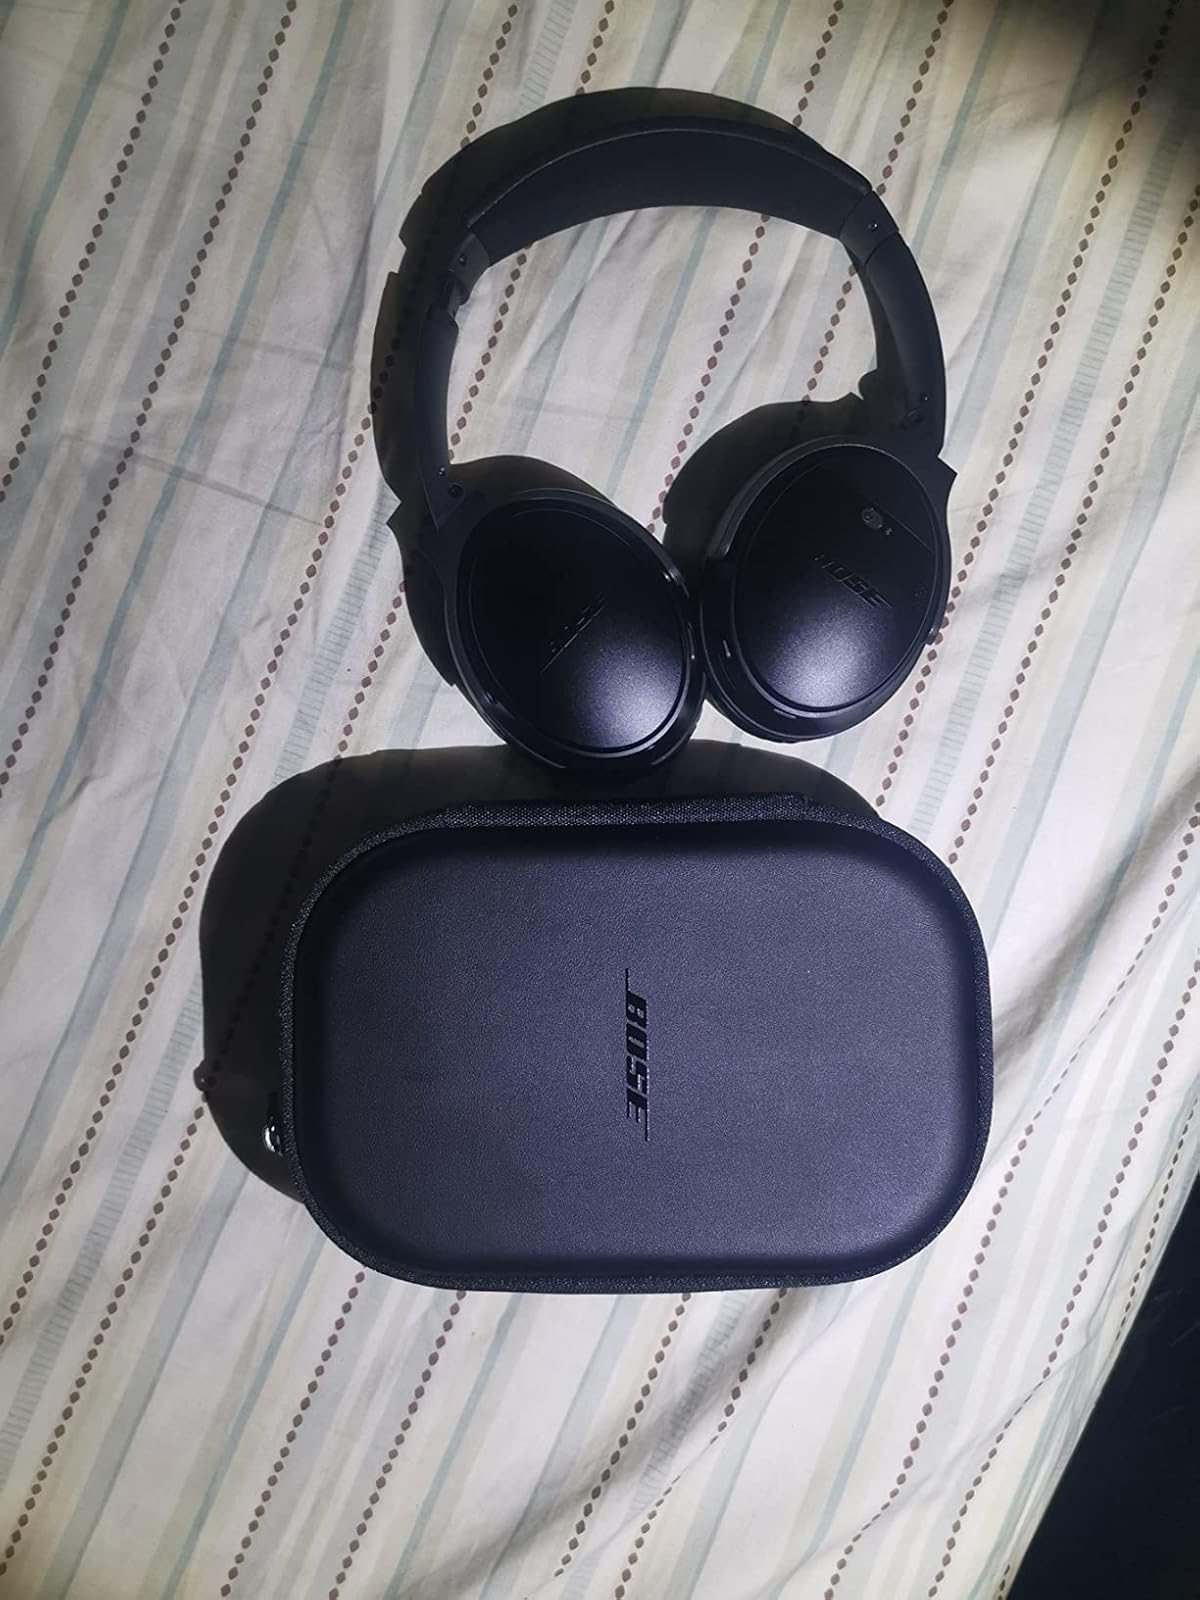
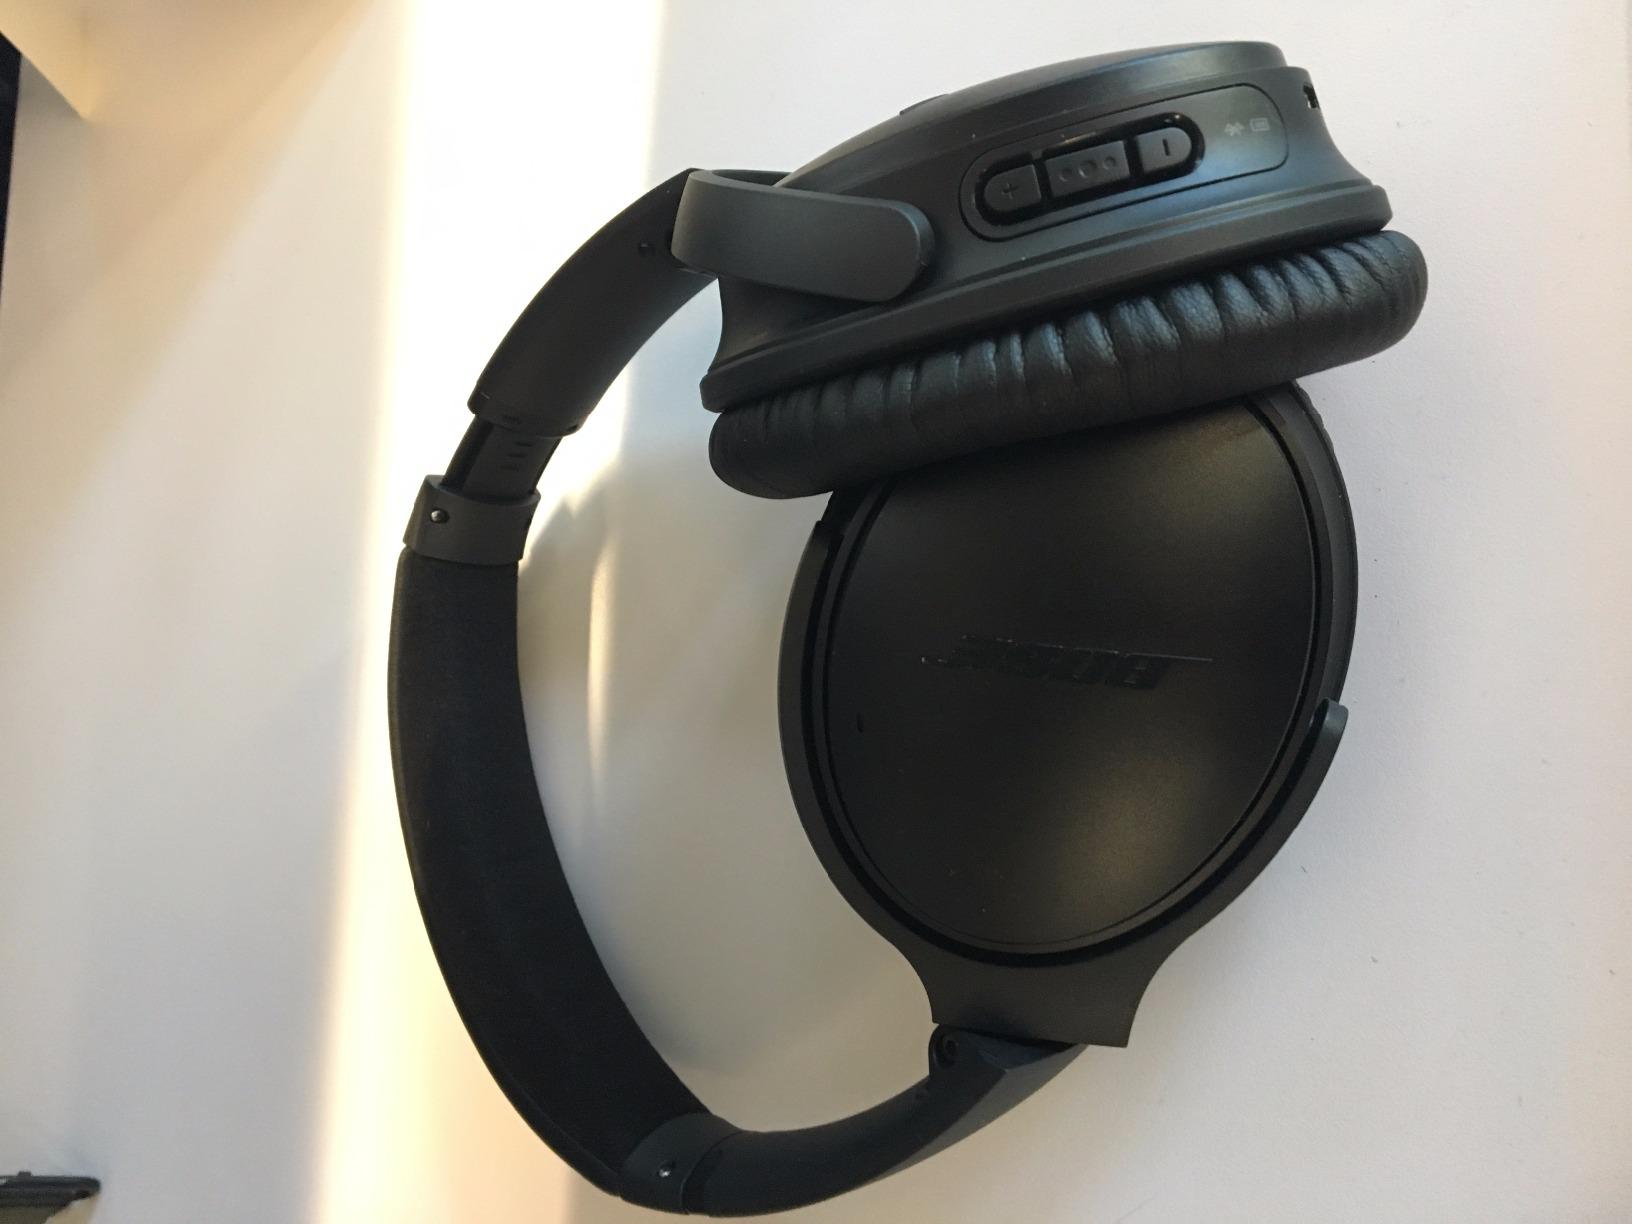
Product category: headphones
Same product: yes